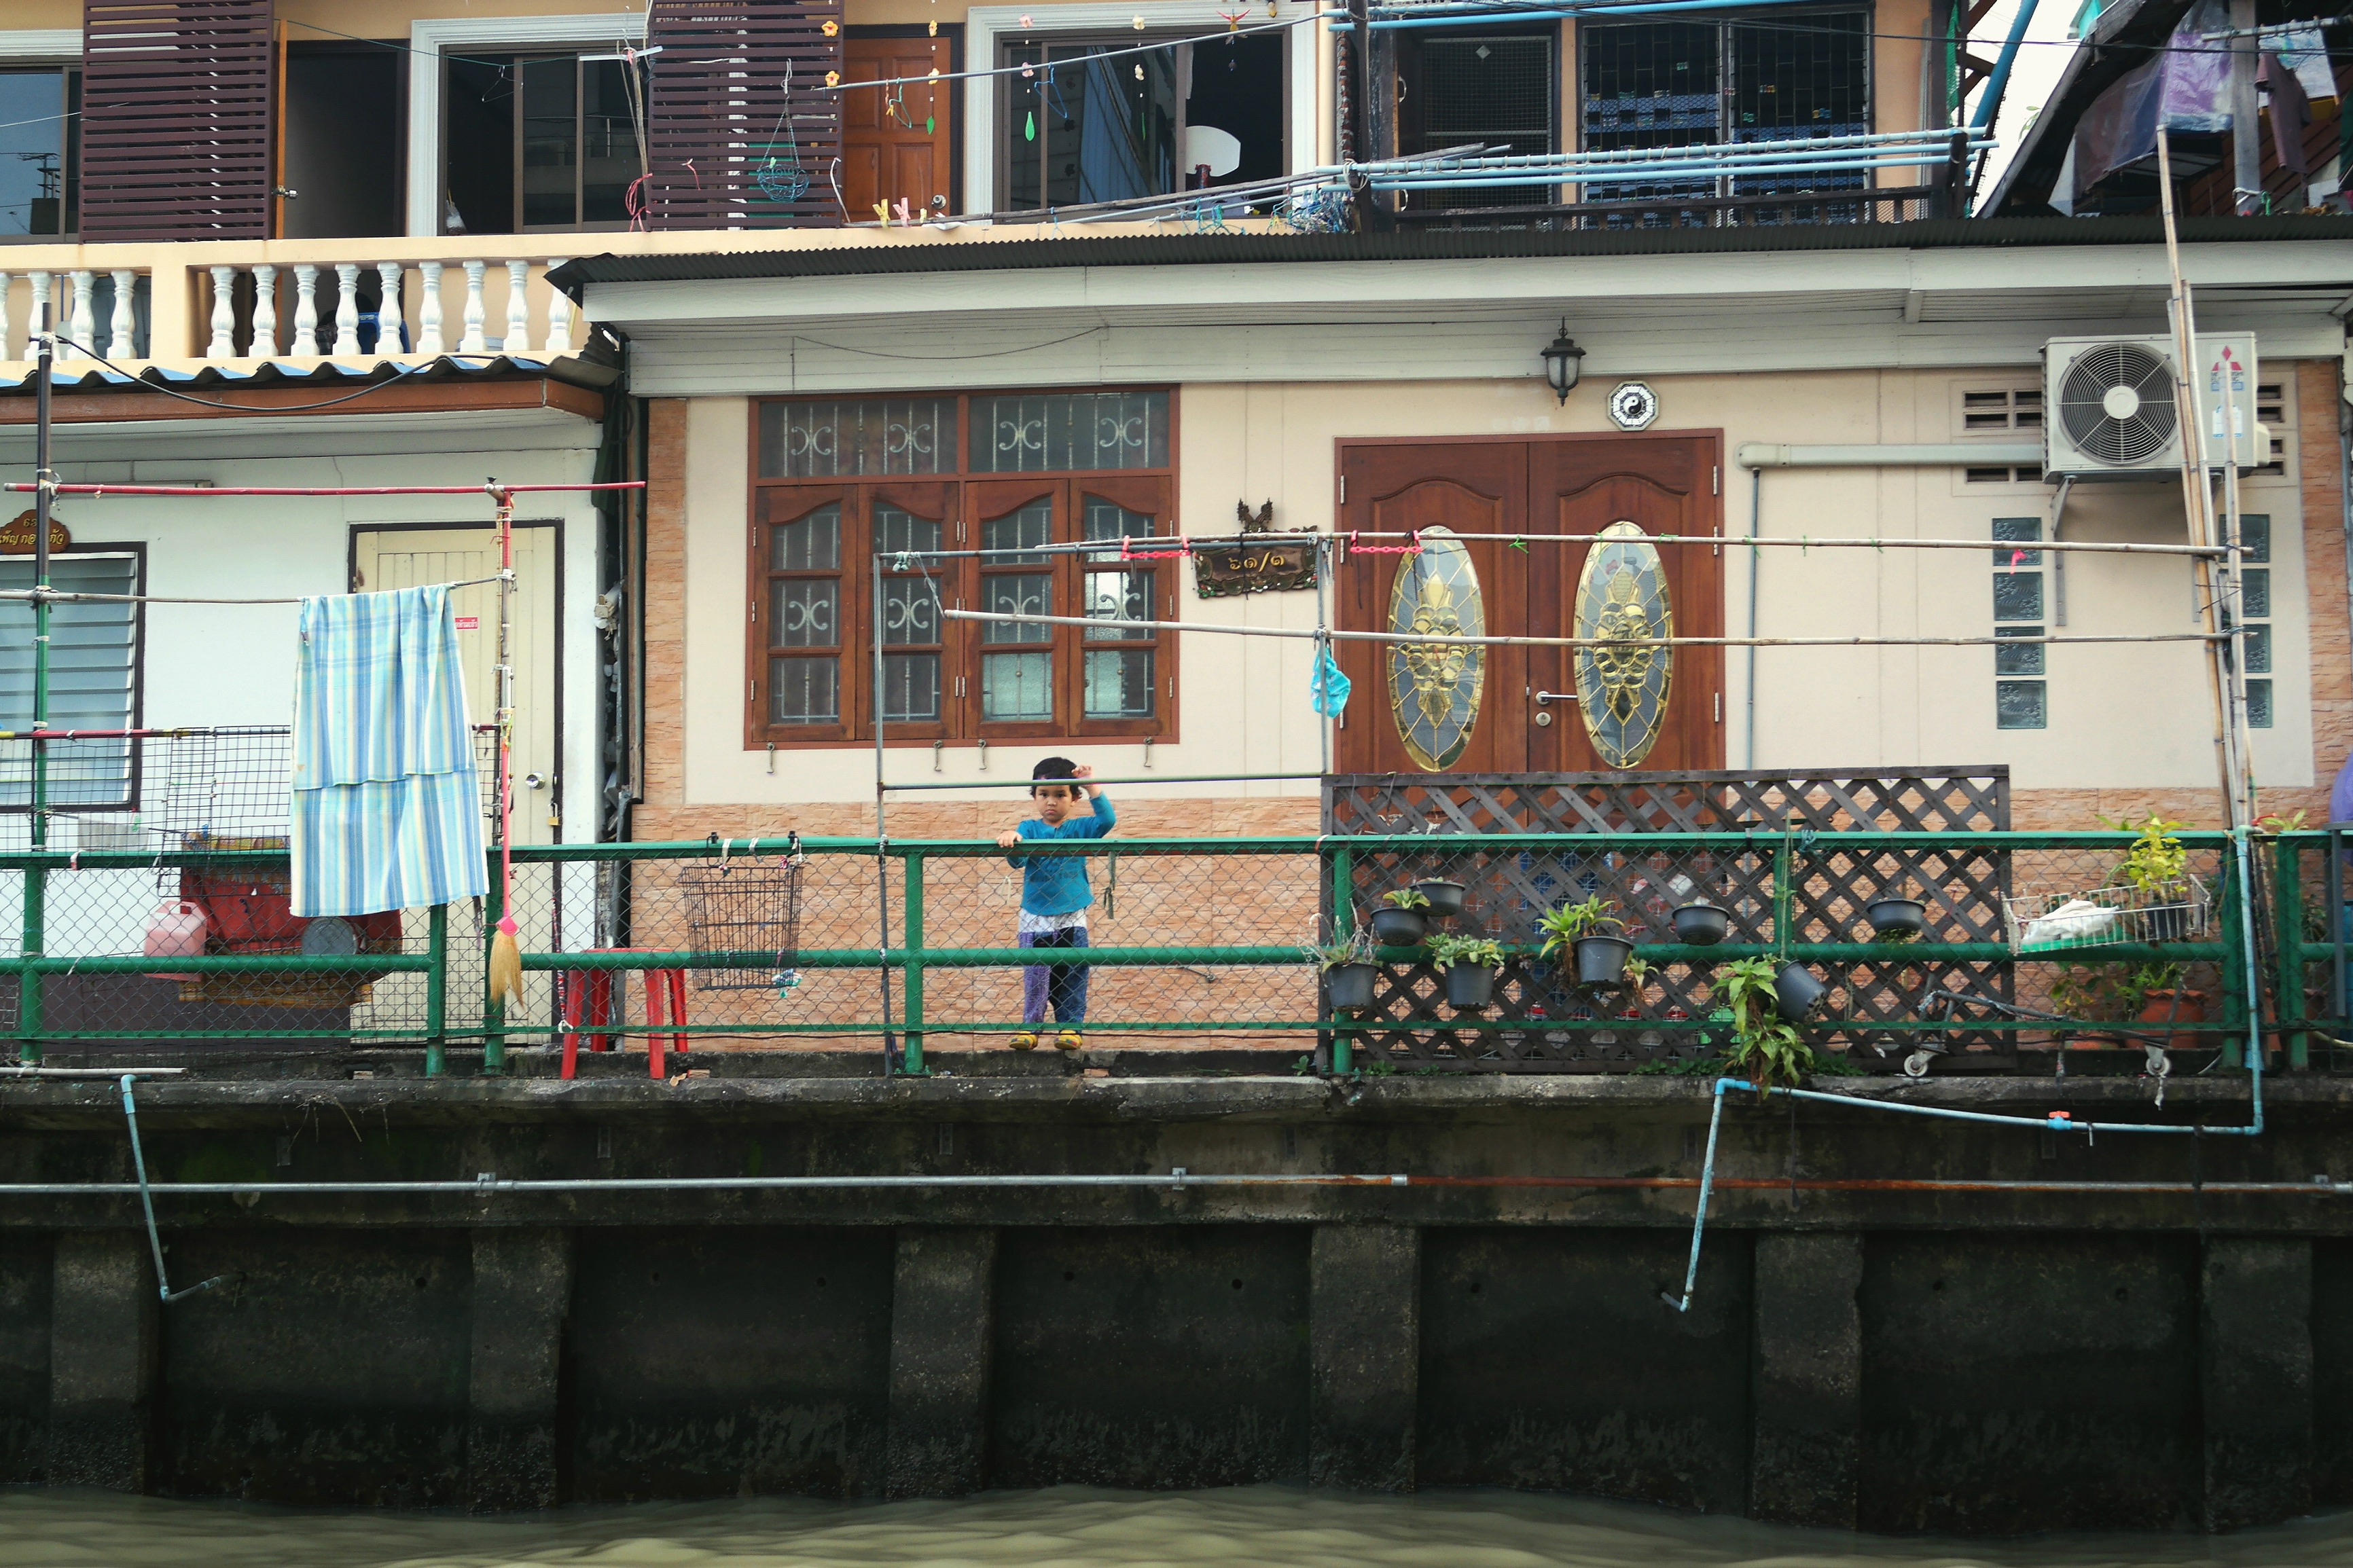
architecture, street, house, window, town, city, downtown, balcony, facade, waterway, neighbourhood, urban area